Sharbat (drink)

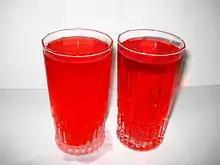
Rooh Afza sharbat or shorbot drink made from fruit and herbs formulated in 1906 in Ghaziabad, Uttar Pradesh, India, and launched from Old Delhi, India

The term comes from the Persian word "sharbat" (شربت), meaning a drink of sugar and water. This in turn came from the Arabic word "shariba", "to drink". By the late Middle Ages, the Arabic word "sharāb" (شراب) had come to mean "alcoholic beverage" and the alternate form sharbāt (شربات) and its Persian and Turkish variations, "sharbat" (شربت), and "şerbet" respectively, took on the meaning of a sweet non-alcoholic beverage.